Besançon

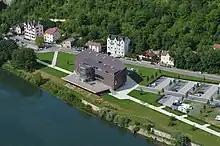
La Rodia concert hall

The Protestant community was assigned in 1842 the former hospice of the Holy Spirit, today the temple of the Holy Spirit. It is a 13th-century Gothic building augmented by a 15th-century chapel and deprived of its bell tower during the Revolution. It is distinguished by its gallery of sculpted wood, a masterpiece by an anonymous artist. Its neo-Gothic portal was created in 1841 by the architect Alphonse Delacroix in place of the old porch.